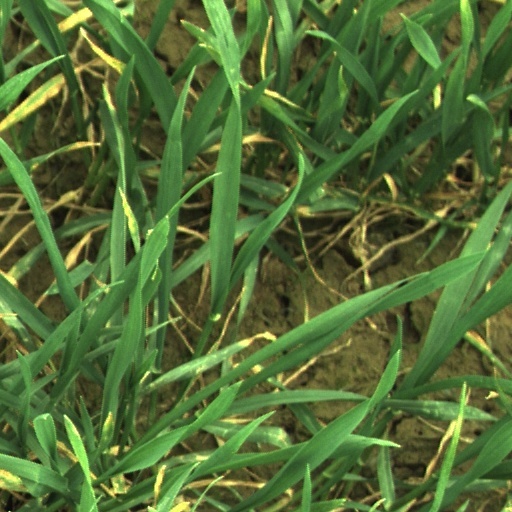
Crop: wheat